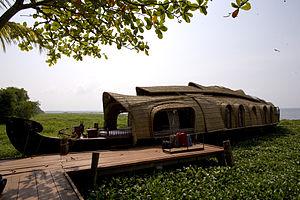
Cochin [ko.ʃɛ̃] ou Kochi [ko.ʧi], est la ville la plus peuplée de l'État du Kerala en Inde avec 601 574 habitants en 2011 et plus de 2 millions d'habitants pour son agglomération au total. Elle est située sur la côte de Malabar, à 200 km au nord de la capitale de l'État, Thiruvananthapuram, et abrite également le plus important des ports indiens.
Le Kerala ou Kérala est un État indien. La langue principale est le malayalam qui fait partie des langues dravidiennes, famille linguistique dominante en Inde du Sud. Le gentilé propre au Kerala est Malayalee.